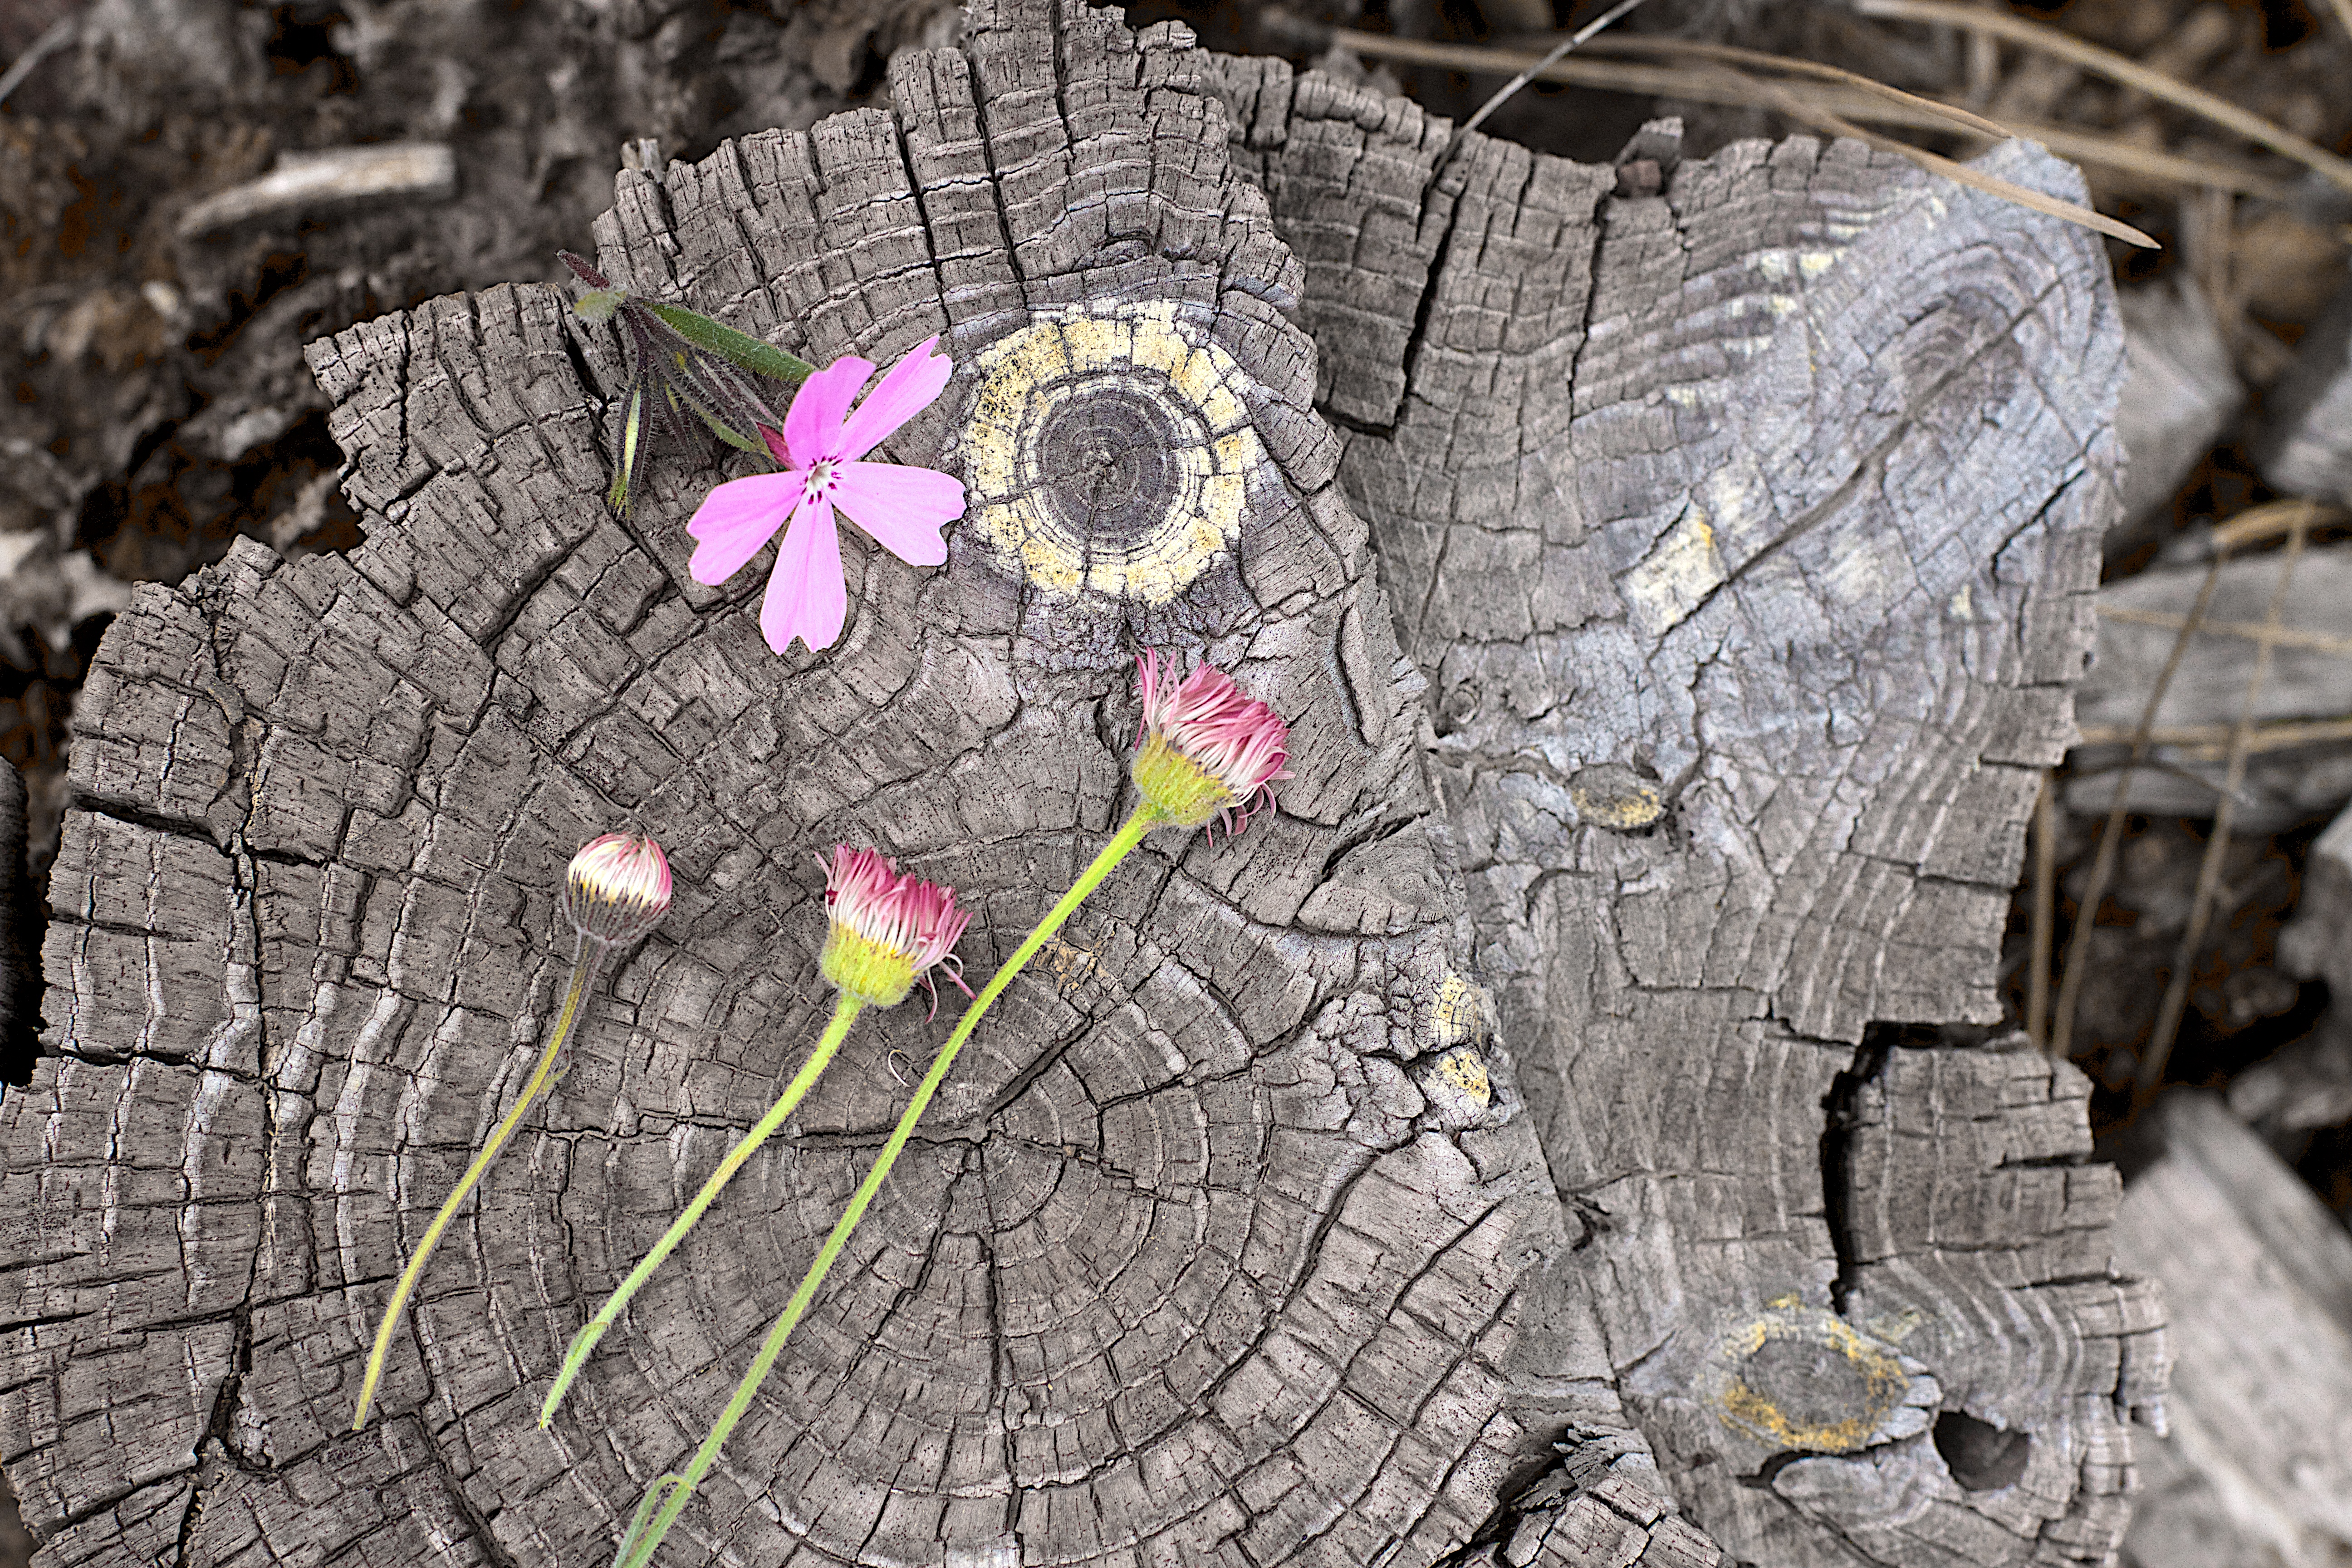
tree, nature, plant, photography, leaf, flower, soil, botany, flora, pstrails